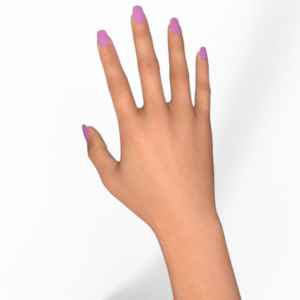
Label: paper